Outcast (1917 film)

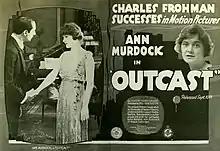
Advertisement for film

Outcast (sometimes listed as "The Outcast") is a lost 1917 American drama film directed by Dell Henderson and starring Ann Murdock. It was based on the play "Outcast" by Hubert Henry Davies. It was produced by Empire All-Star Corp., a production unit of the late Charles Frohman who had produced the play starring Elsie Ferguson. Ferguson would reprise the role in a 1922 Paramount film.